Andrea Kimi Antonelli

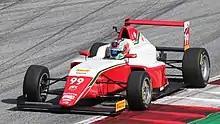
Antonelli driving in the 2021 Italian F4 Championship at the Red Bull Ring

In 2020, Antonelli progressed to the senior direct-drive OK class, aged 13. Amongst finishing third at the South Garda Winter Cup and runner-up to Nikita Bedrin at the WSK Super Master Series, he won the European Championship on his senior class debut aged 14, as well as the WSK Euro Series and Italian Championship, all with Kart Republic. Antonelli retired from the final of the World Championship at Portimão with an injury; he collided with the stationary kart of Maya Weug in wet-weather conditions, suffering a broken left tibia and metatarsus. For his efforts in 2020, Antonelli was named the "FIA Karting Rookie of the Year" by the CIK-FIA.